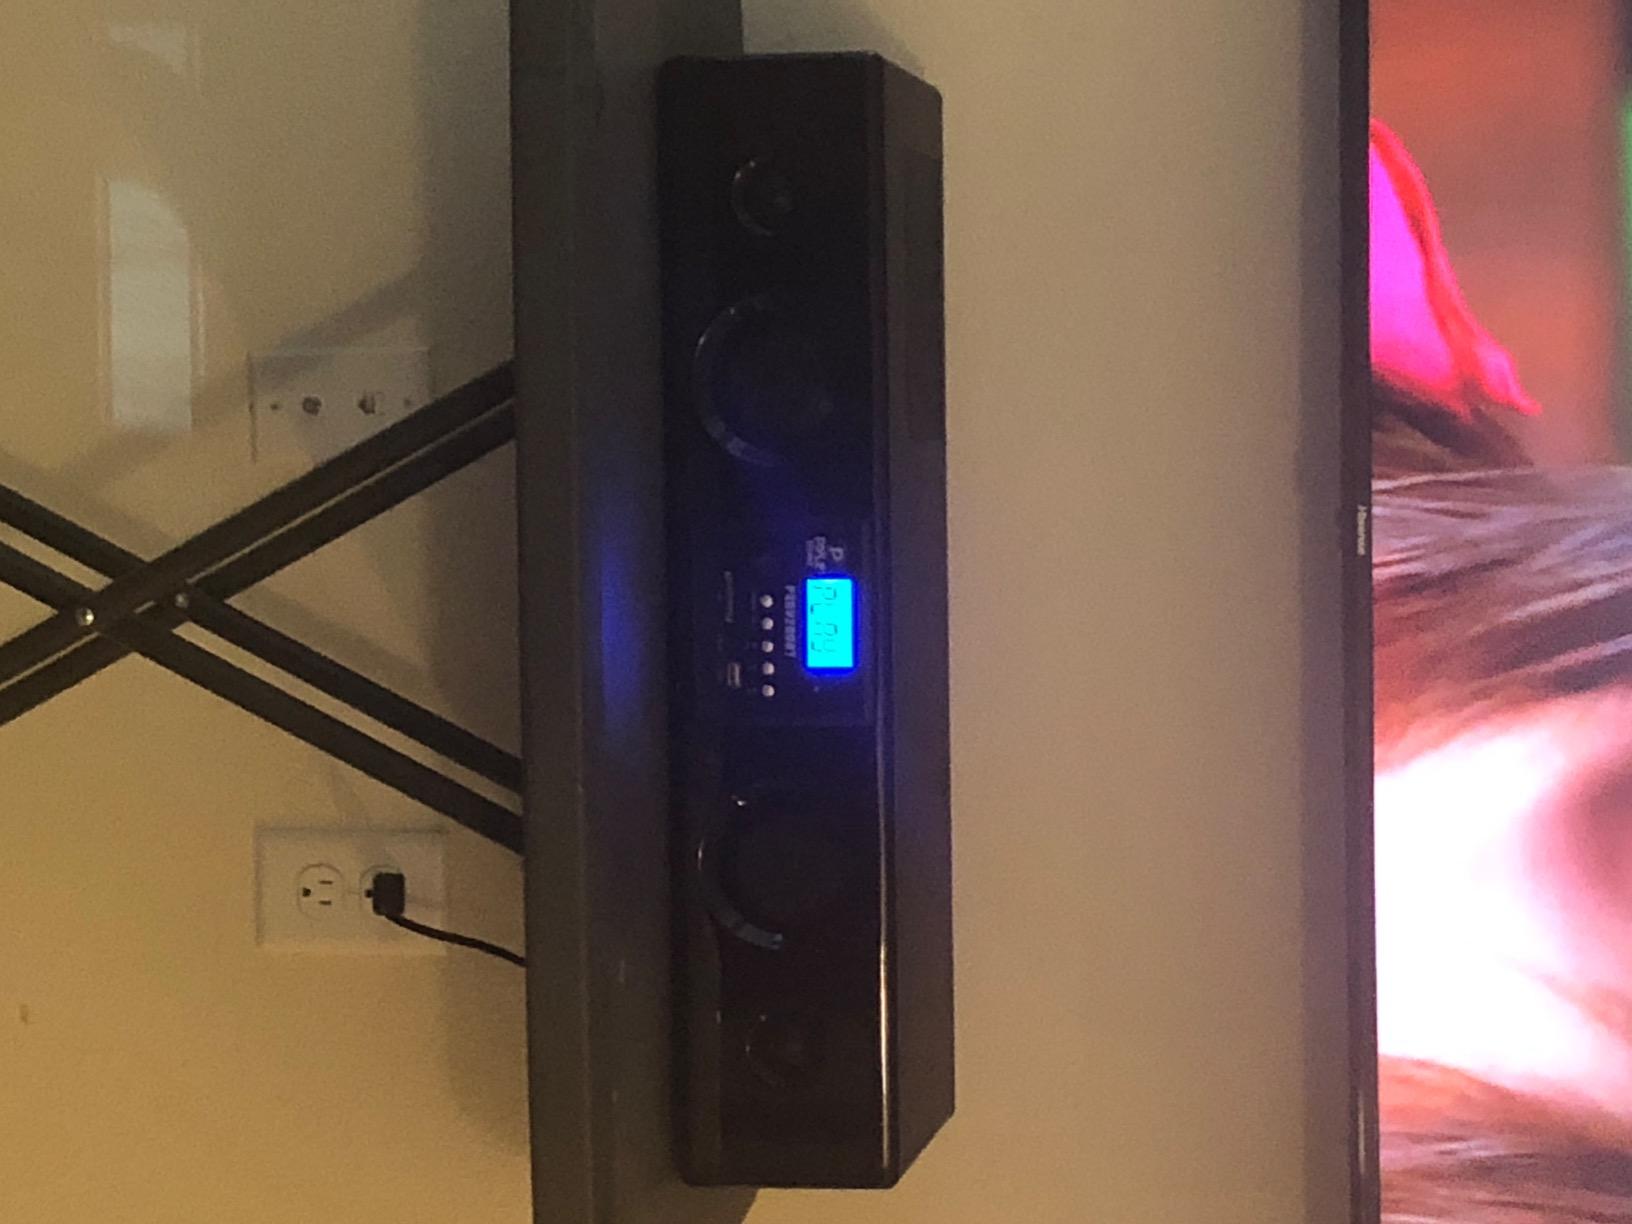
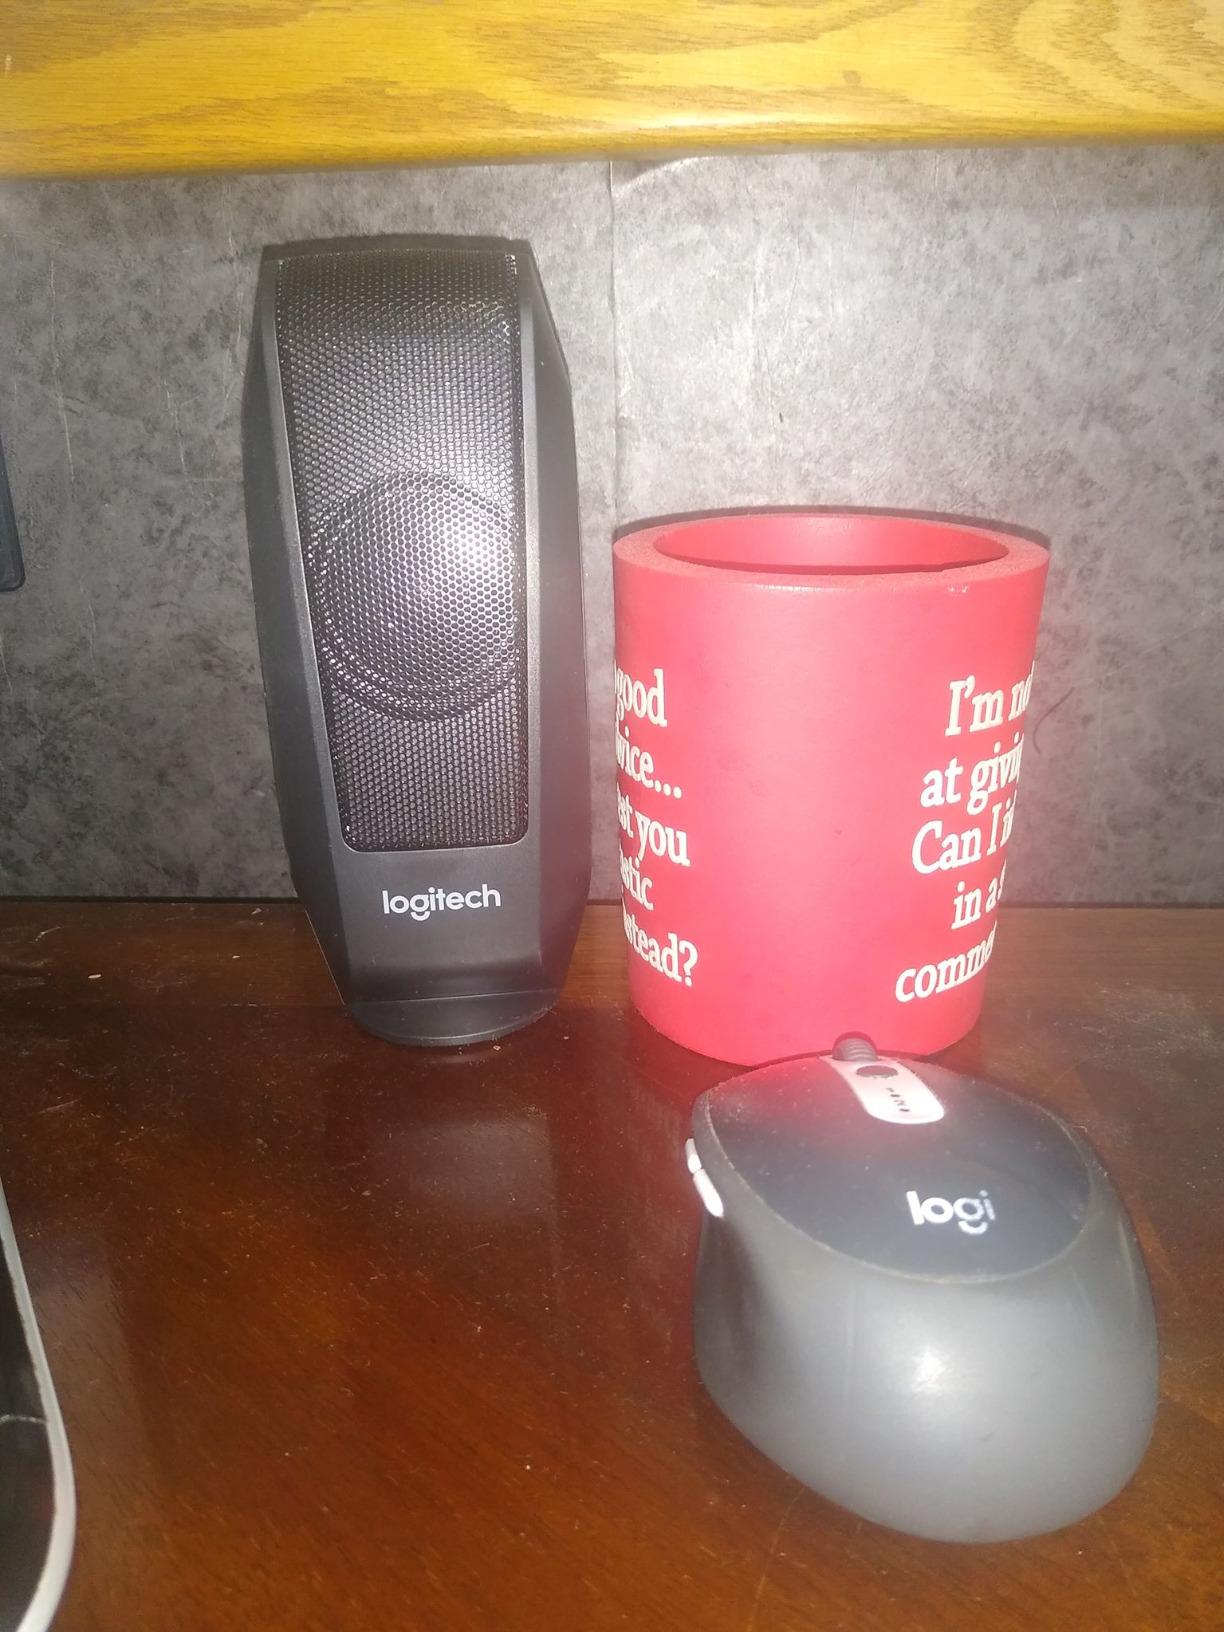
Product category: speaker
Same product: no